Linlithgow railway station

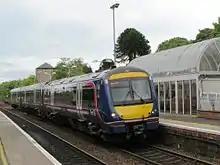
A working an Edinburgh to Glasgow service. Taken prior to electrification works

As part of the Edinburgh to Glasgow Improvement Programme, the line through the station has been electrified and the platforms extended.